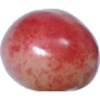
Label: cherry_rainier